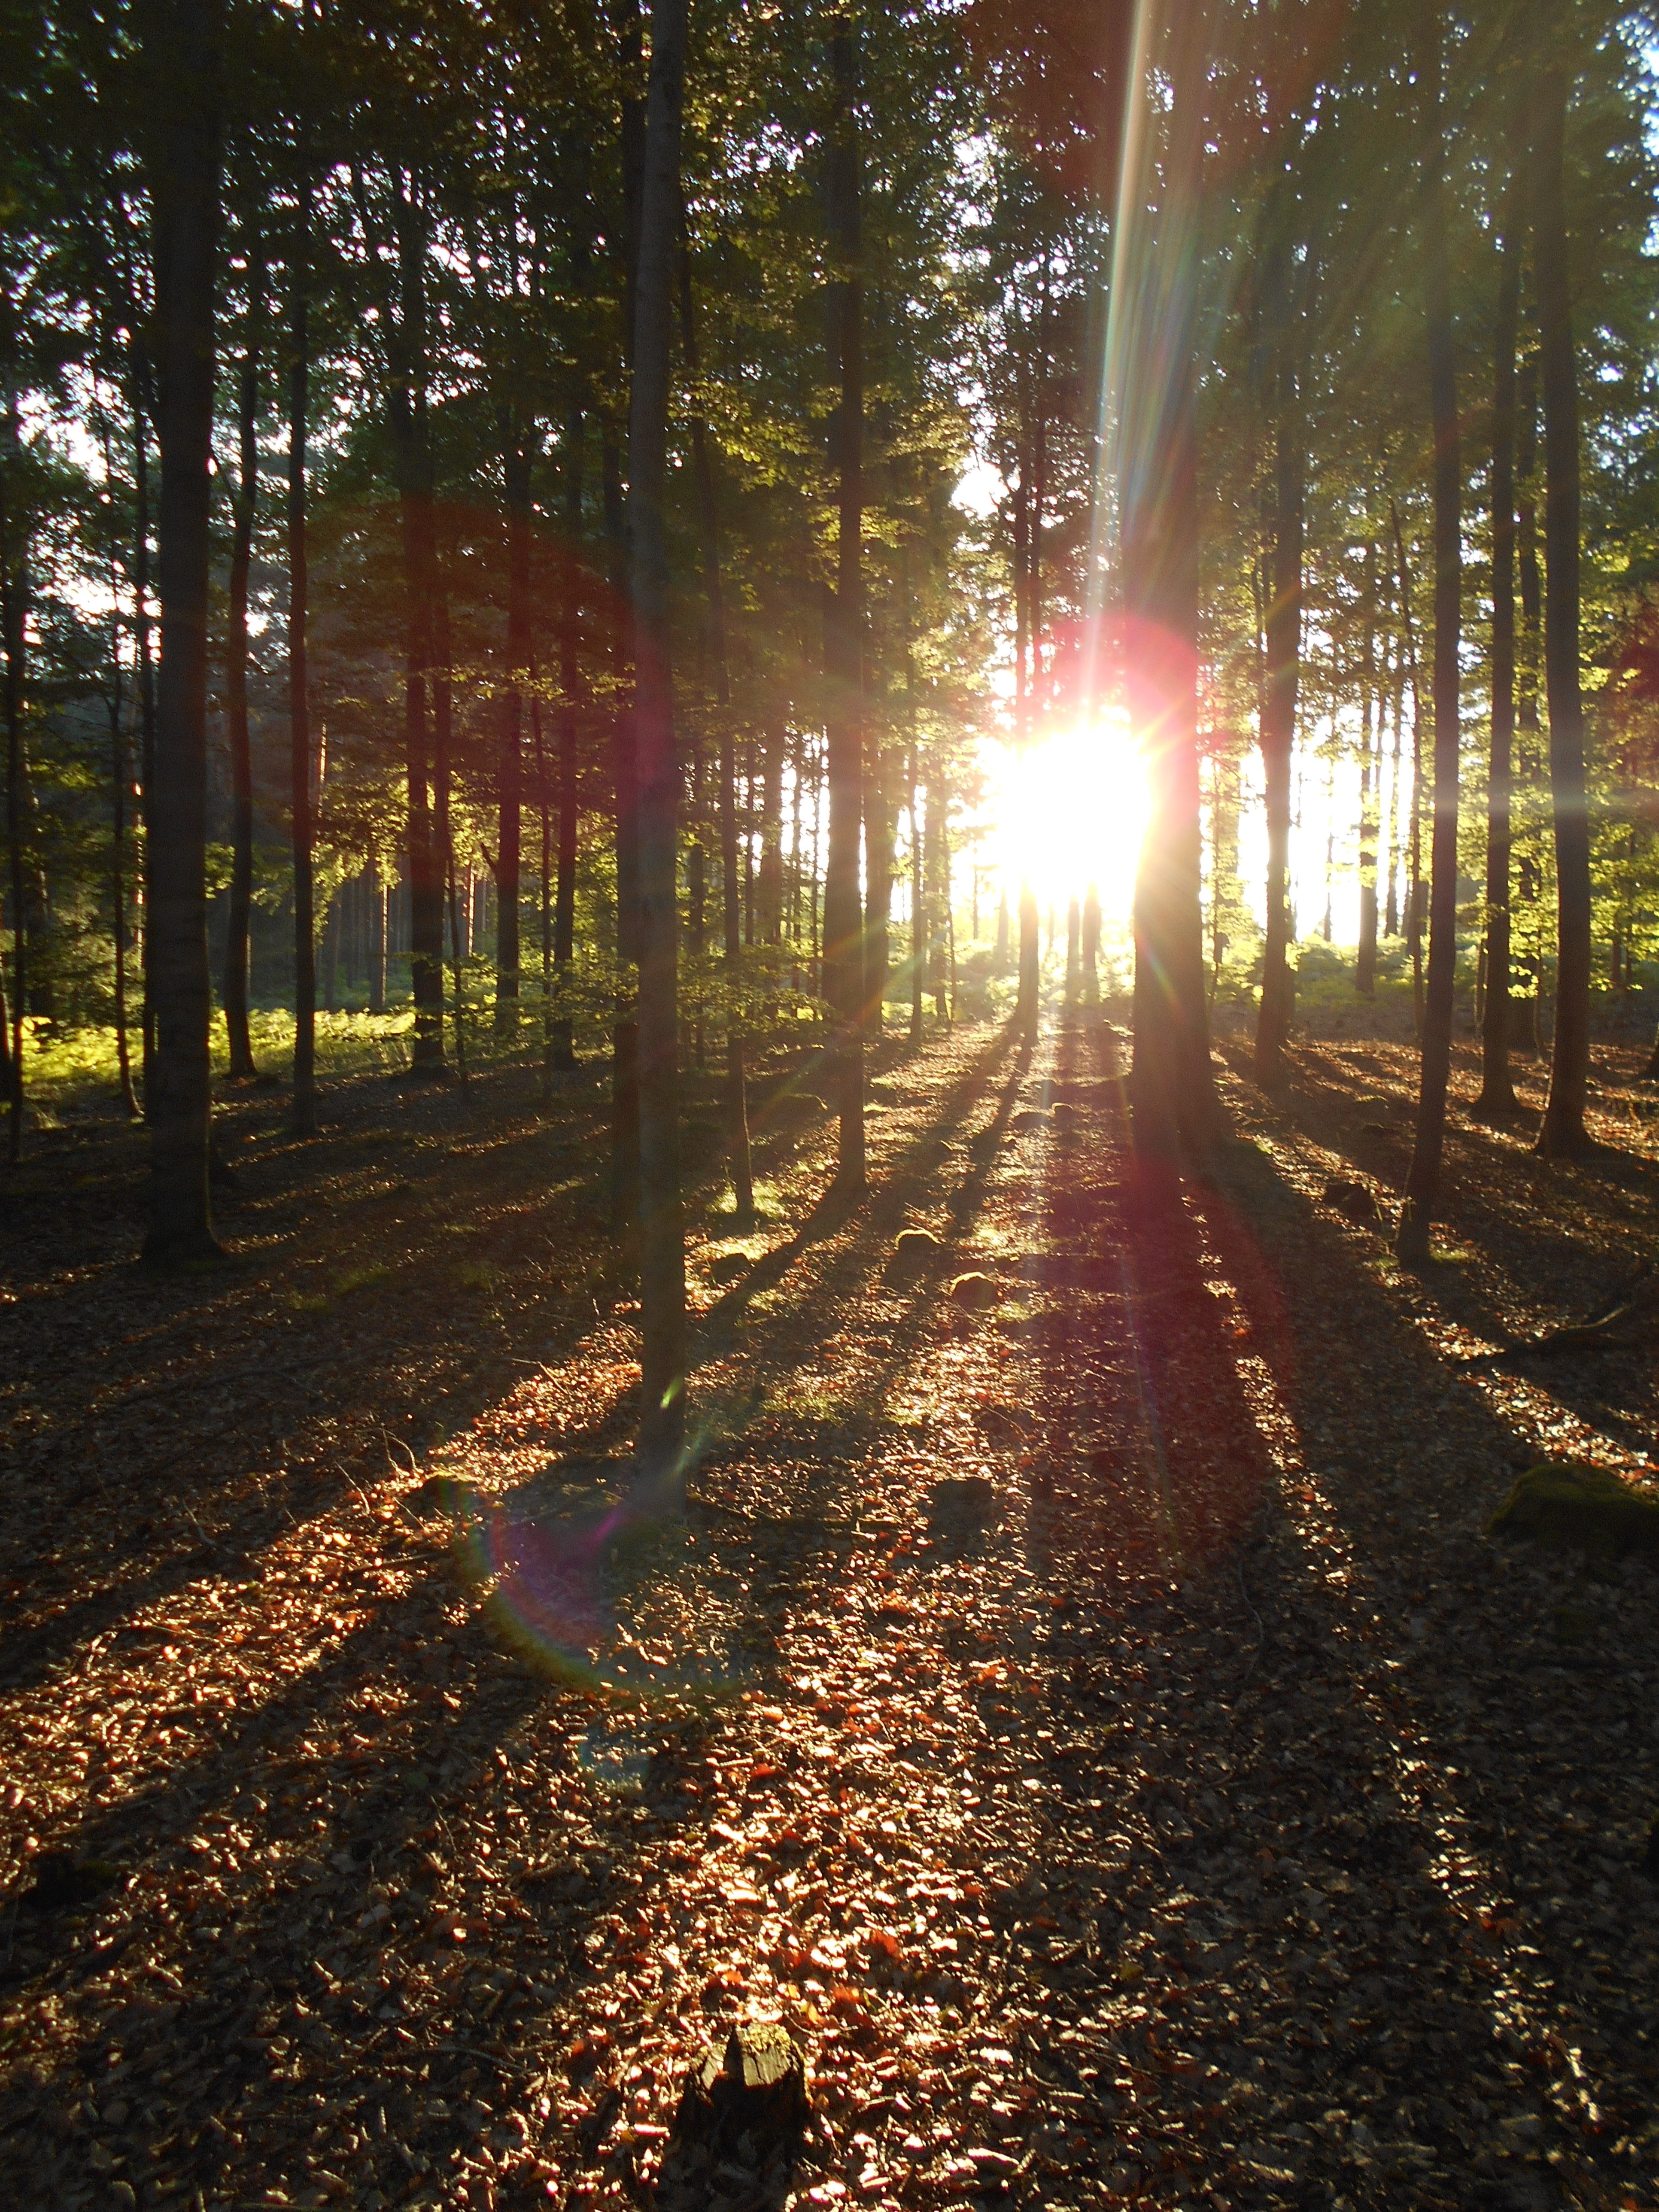
tree, nature, forest, light, sun, sunset, night, sunlight, morning, leaf, evening, autumn, darkness, season, trees, woodland, habitat, shading, atmospheric phenomenon, woody plant